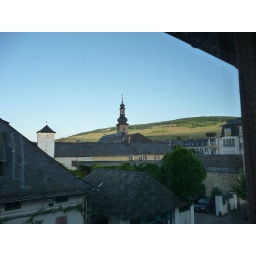
The two clock towers in Rudesheim. The old clock tower chimed on the hour, the new clock tower gave the wrong time.